Columbia Borough School District

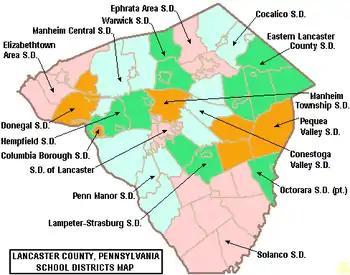
Map of Lancaster County, Pennsylvania Public School Districts. Columbia Borough School District is the small orange area surrounded by green at the left (west) side of the map.

The Columbia Borough School District is a diminutive, urban, public school district serving the Borough of Columbia in Lancaster County, Pennsylvania. Columbia Borough School District encompasses approximately 2 square miles. According to 2000 federal census data, it serves a resident population of 10,311.It is a member of Lancaster-Lebanon Intermediate Unit (IU) 13.